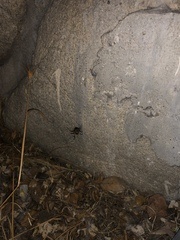
Species: Lactrodectus_hesperus